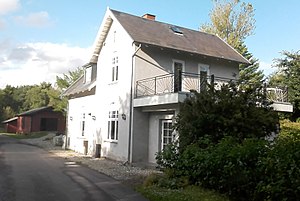
Frørup (Nyborg Kommune)
Frørup Station fra syd
Frørup er en by på Østfyn med 424 indbyggere, beliggende 4 km sydøst for Ørbæk, 24 km nord for Svendborg og 13 km syd for Nyborg. Byen hører til Nyborg Kommune og ligger i Region Syddanmark. I 1970-2006 hørte byen til Ørbæk Kommune.